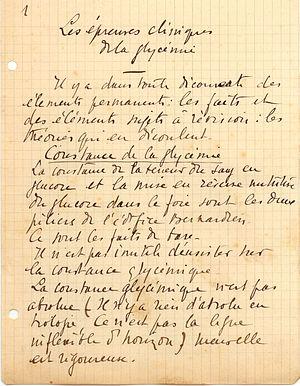
Manuscrit de Camille Soula 1933
Camille Soula, né le 6 mai 1888 à Foix et mort le 3 avril 1963 dans le 13ᵉ arrondissement de Paris est un médecin et physiologiste français. Il fut également membre de la résistance ariégeoise, poète occitan, artiste et humaniste.